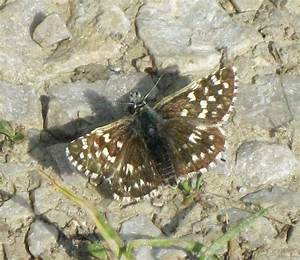
Label: butterfly